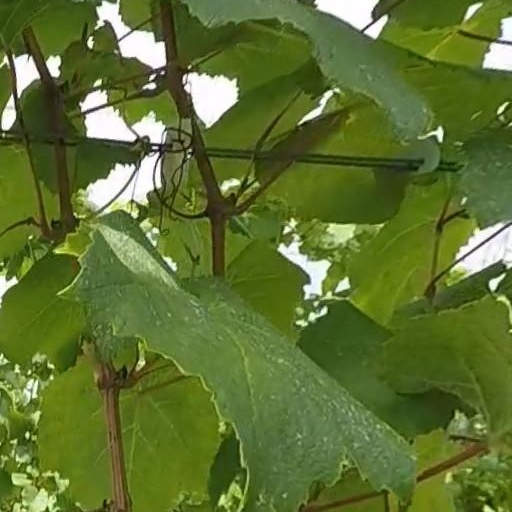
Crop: grape